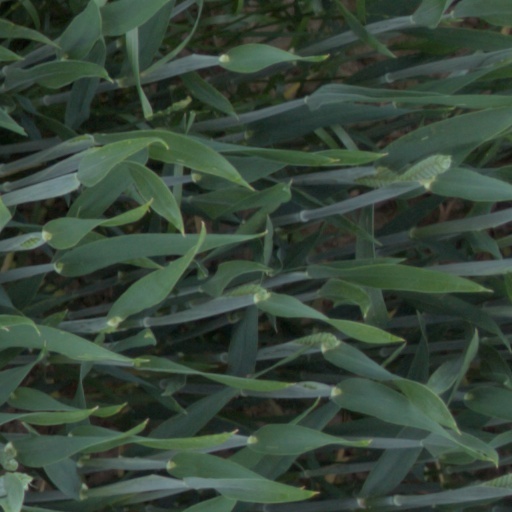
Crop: wheat